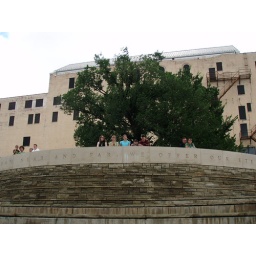
Across the street from the building was a tree that everyone thought was killed in the blast